2020 Republican Party presidential primaries

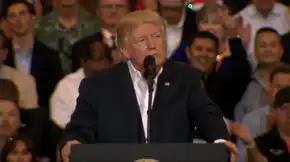
Incumbent President Donald Trump speaking at his first campaign rally in Melbourne, Florida, on February 18, 2017

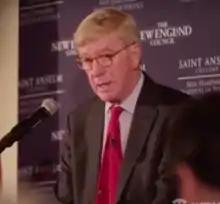
Former Gov. Bill Weld announcing the formation of his exploratory committee on February 15, 2019. He launched his campaign two months later.

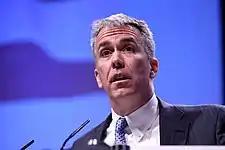
Former Rep. Joe Walsh announced his campaign on August 25, 2019. He withdrew after finishing Iowa with 1%.

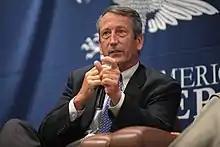
Former Rep. Mark Sanford announced his campaign on September 8, 2019. He withdrew from the race two months later.

Some later primary and caucus dates may change depending on legislation passed before the scheduled primary dates. States designated with a "†" indicate that Trump ran unopposed.